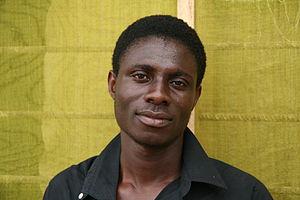
Kudjoe Affutu, aussi Kudjo Affutu est un artiste indépendant et créateur de cercueils personnalisés.
Les cercueils personnalisés du Ghana sont en Europe aussi appelés cercueils de fantaisie, cercueils fantastiques ou cercueils proverbiales.